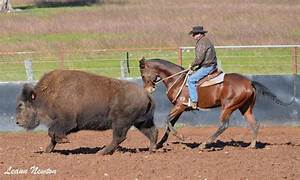
Label: cavallo